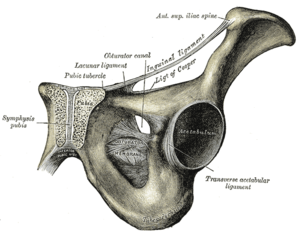
Antonio Gimbernat y Arbós, ou Antoni Gimbernat i Arbós, selon la graphie catalane, était un chirurgien, anatomiste et professeur de médecine espagnol d'origine catalane.